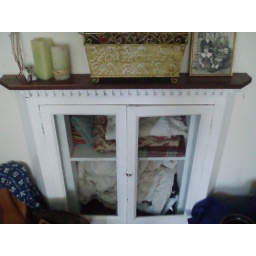
Little built-in hutch in back wall of (master) bedroom